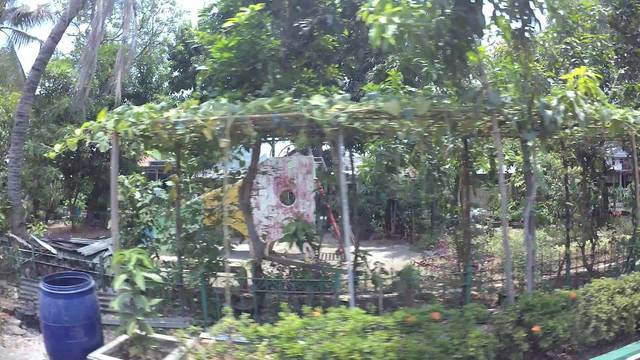
Region: Indonesia
Coordinates: -6.163, 106.89